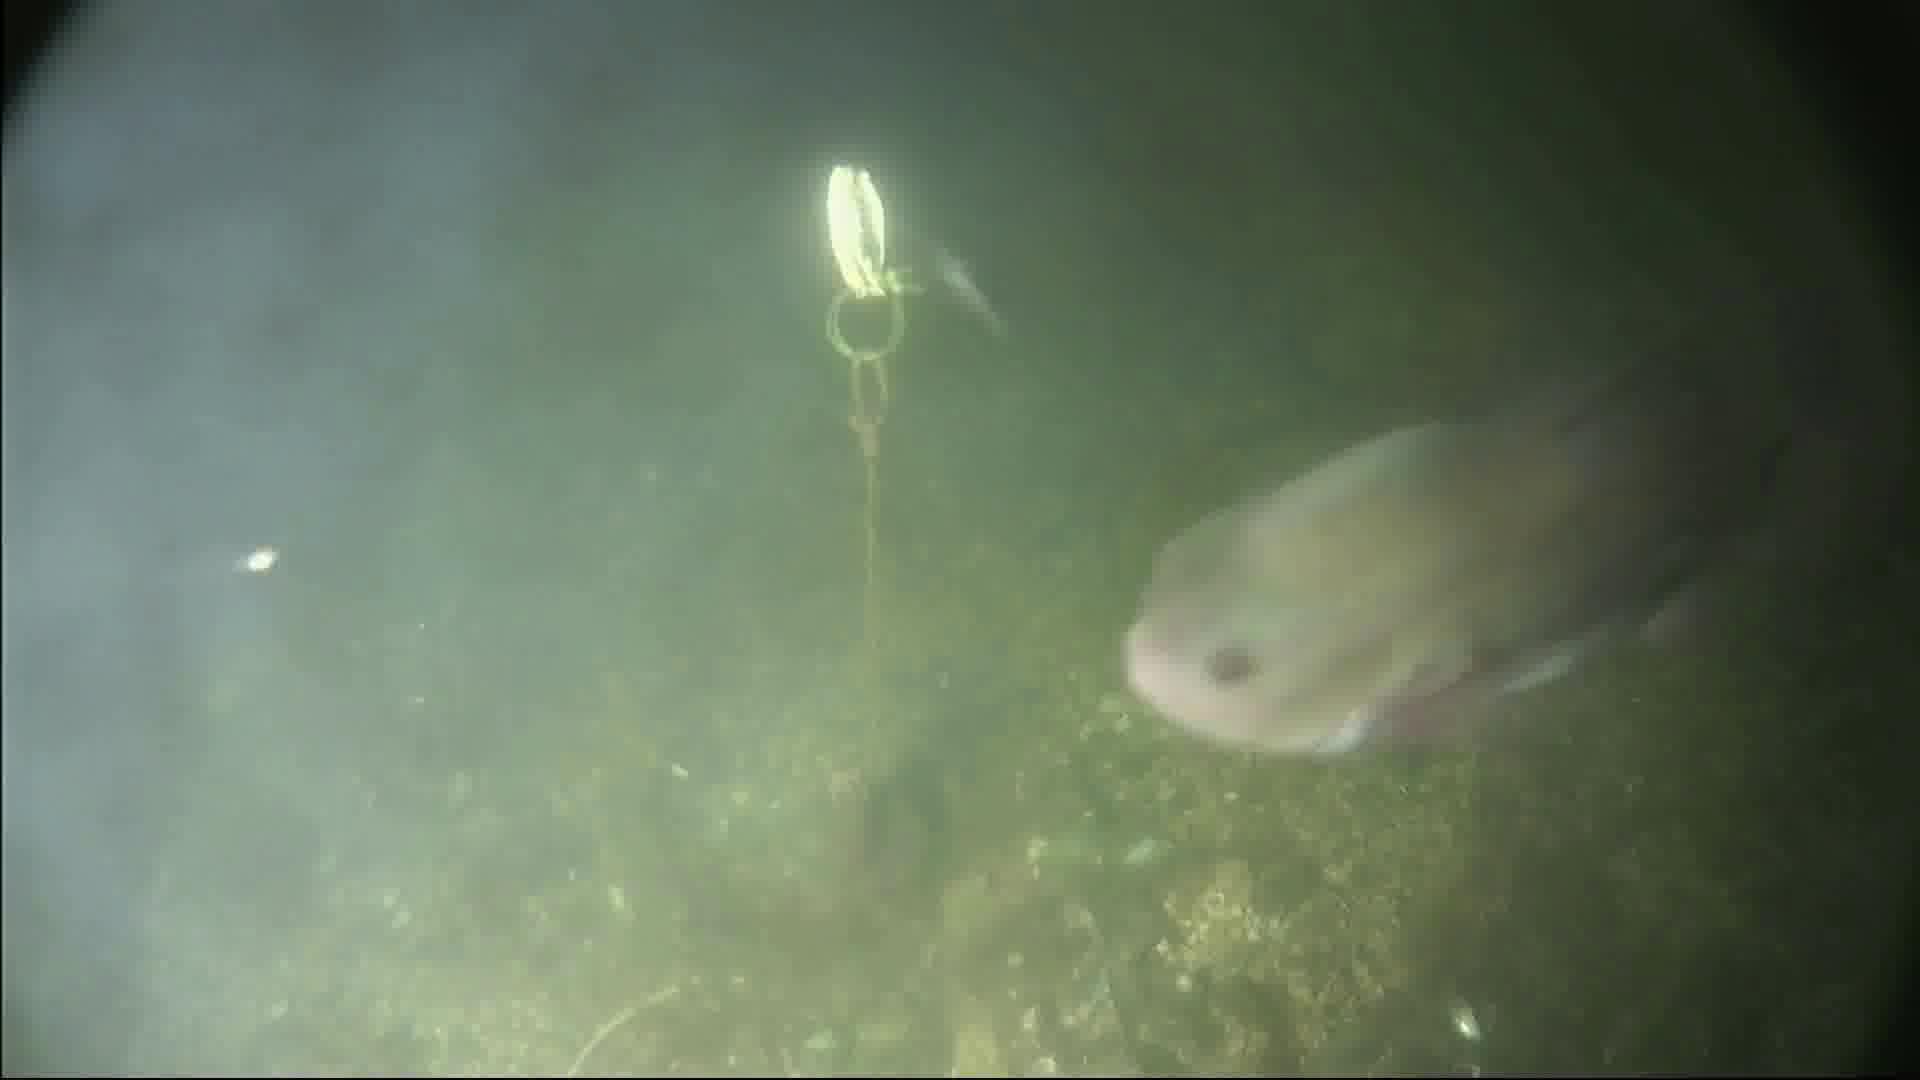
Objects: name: fish
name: crab